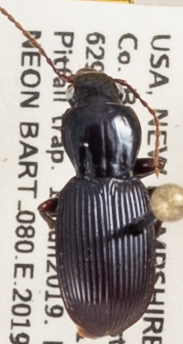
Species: Pterostichus tristis
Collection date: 2019-06-12
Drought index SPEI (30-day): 0.534
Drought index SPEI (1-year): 1.28
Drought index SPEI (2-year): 1.01